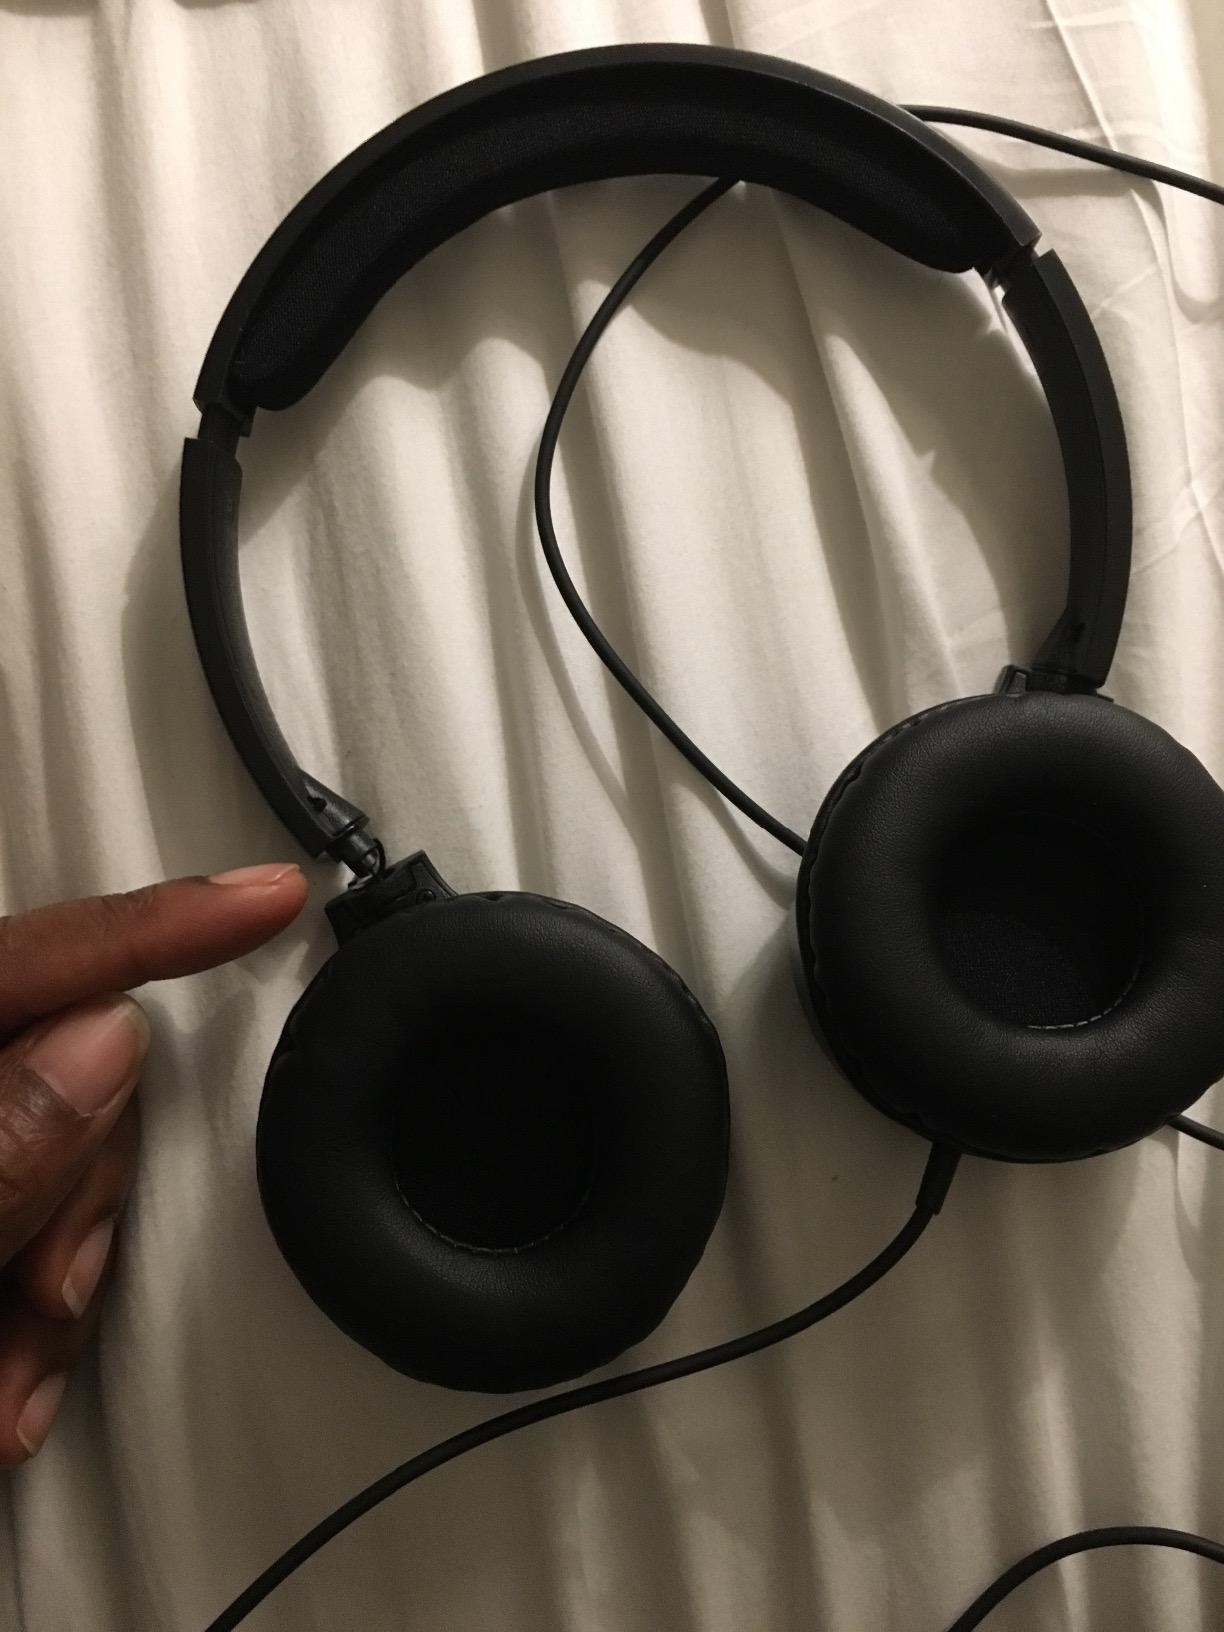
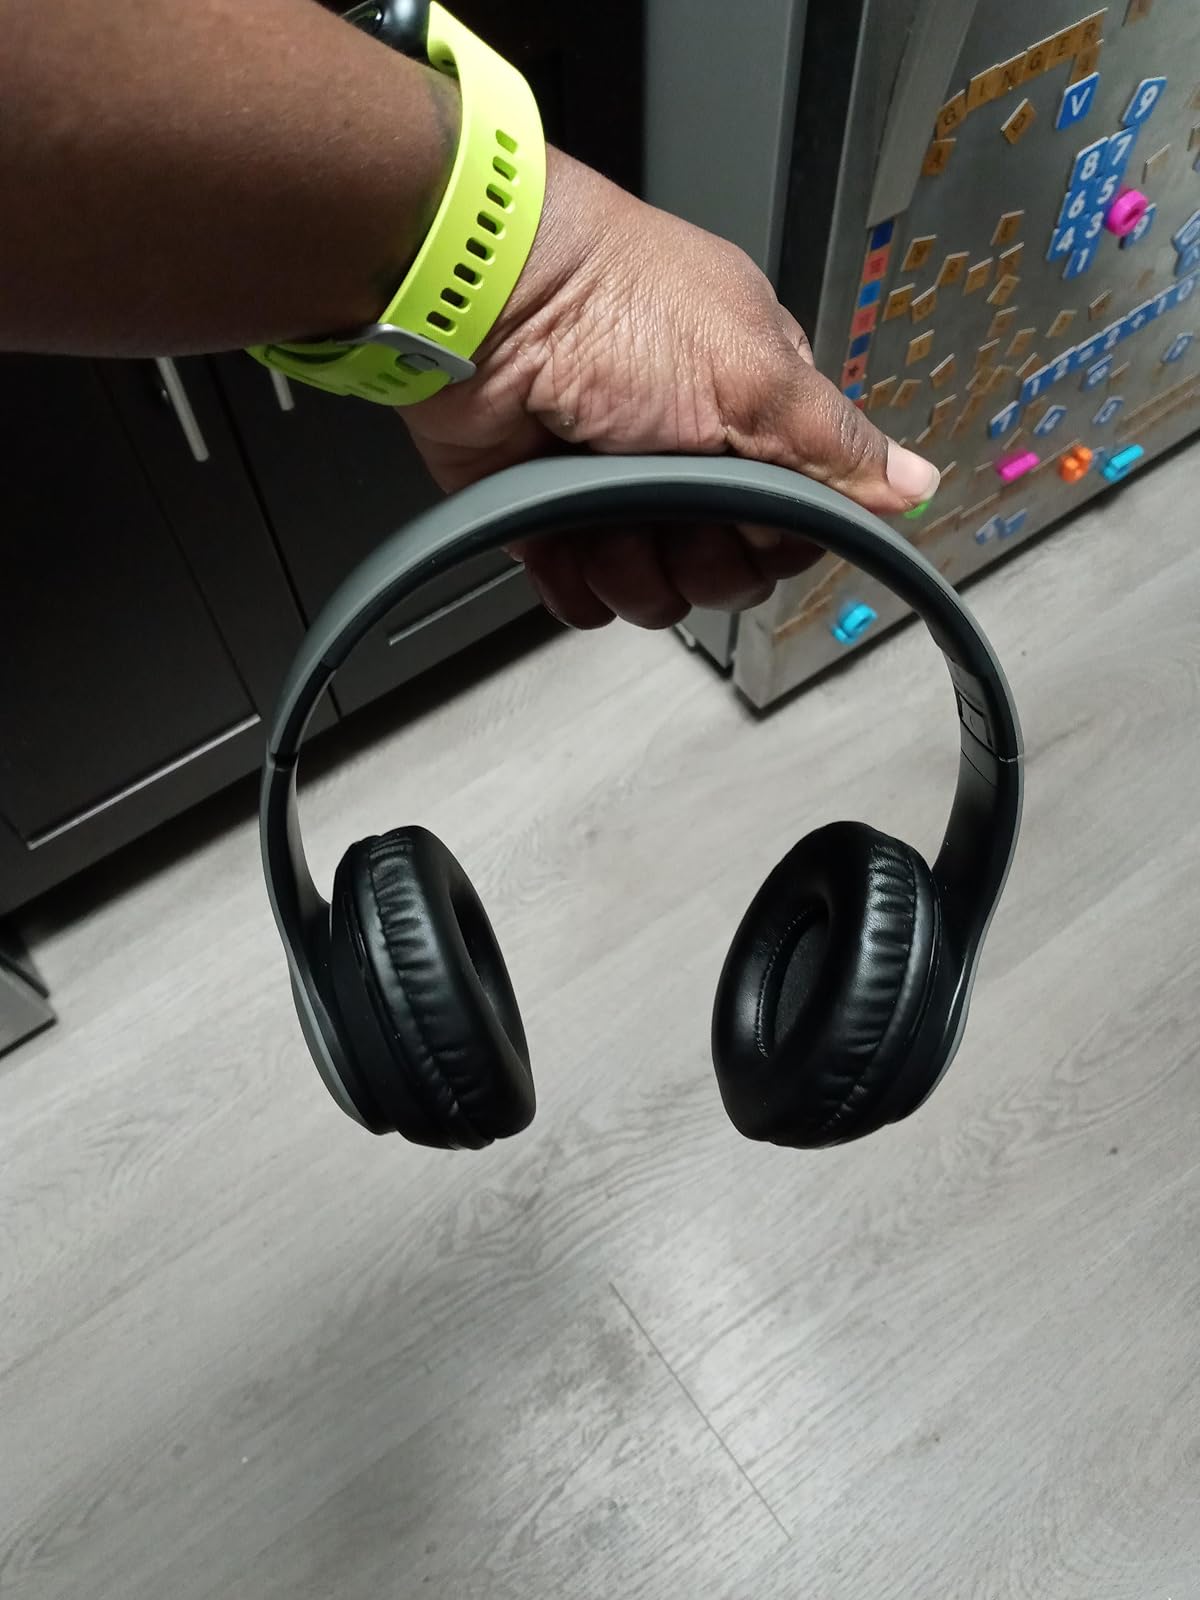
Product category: headphones
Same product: no